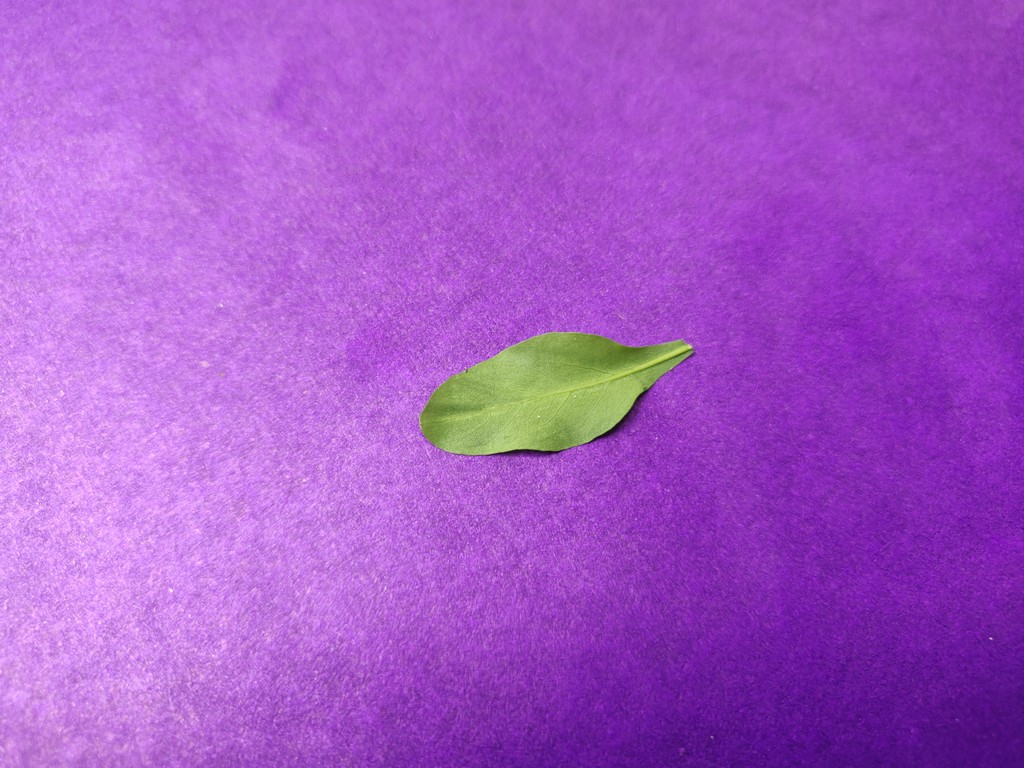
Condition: Healthy
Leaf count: single
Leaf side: back